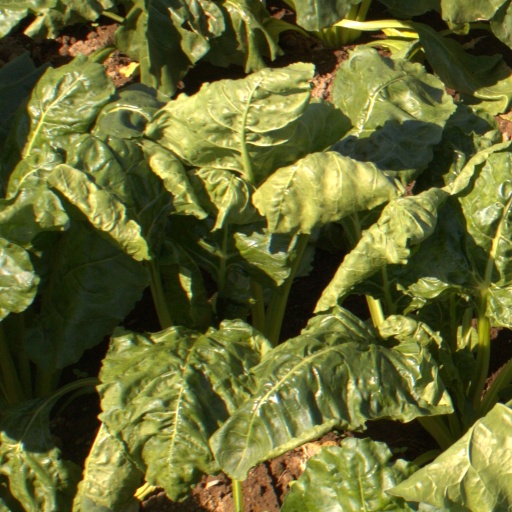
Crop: sugar beet